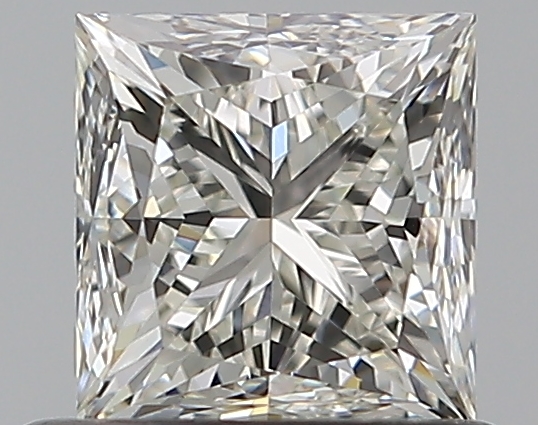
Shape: princess
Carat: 0.7
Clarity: IF
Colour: J
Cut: GD
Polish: EX
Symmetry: VG
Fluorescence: N
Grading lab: GIA
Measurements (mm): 4.68 x 4.51 x 3.58